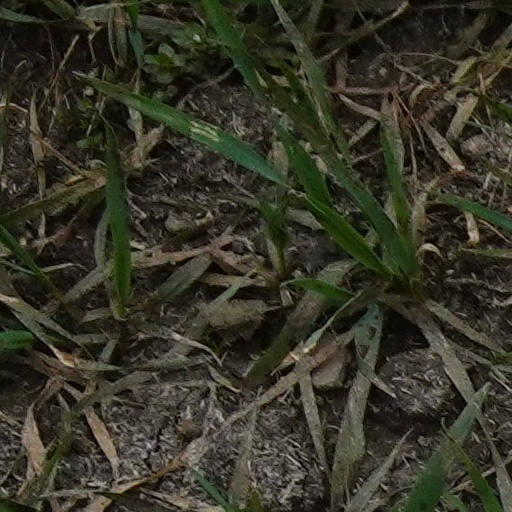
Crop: wheat